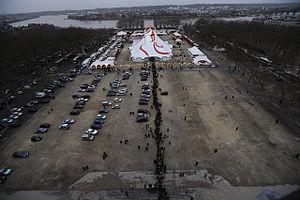
Cirque Arlette Gruss